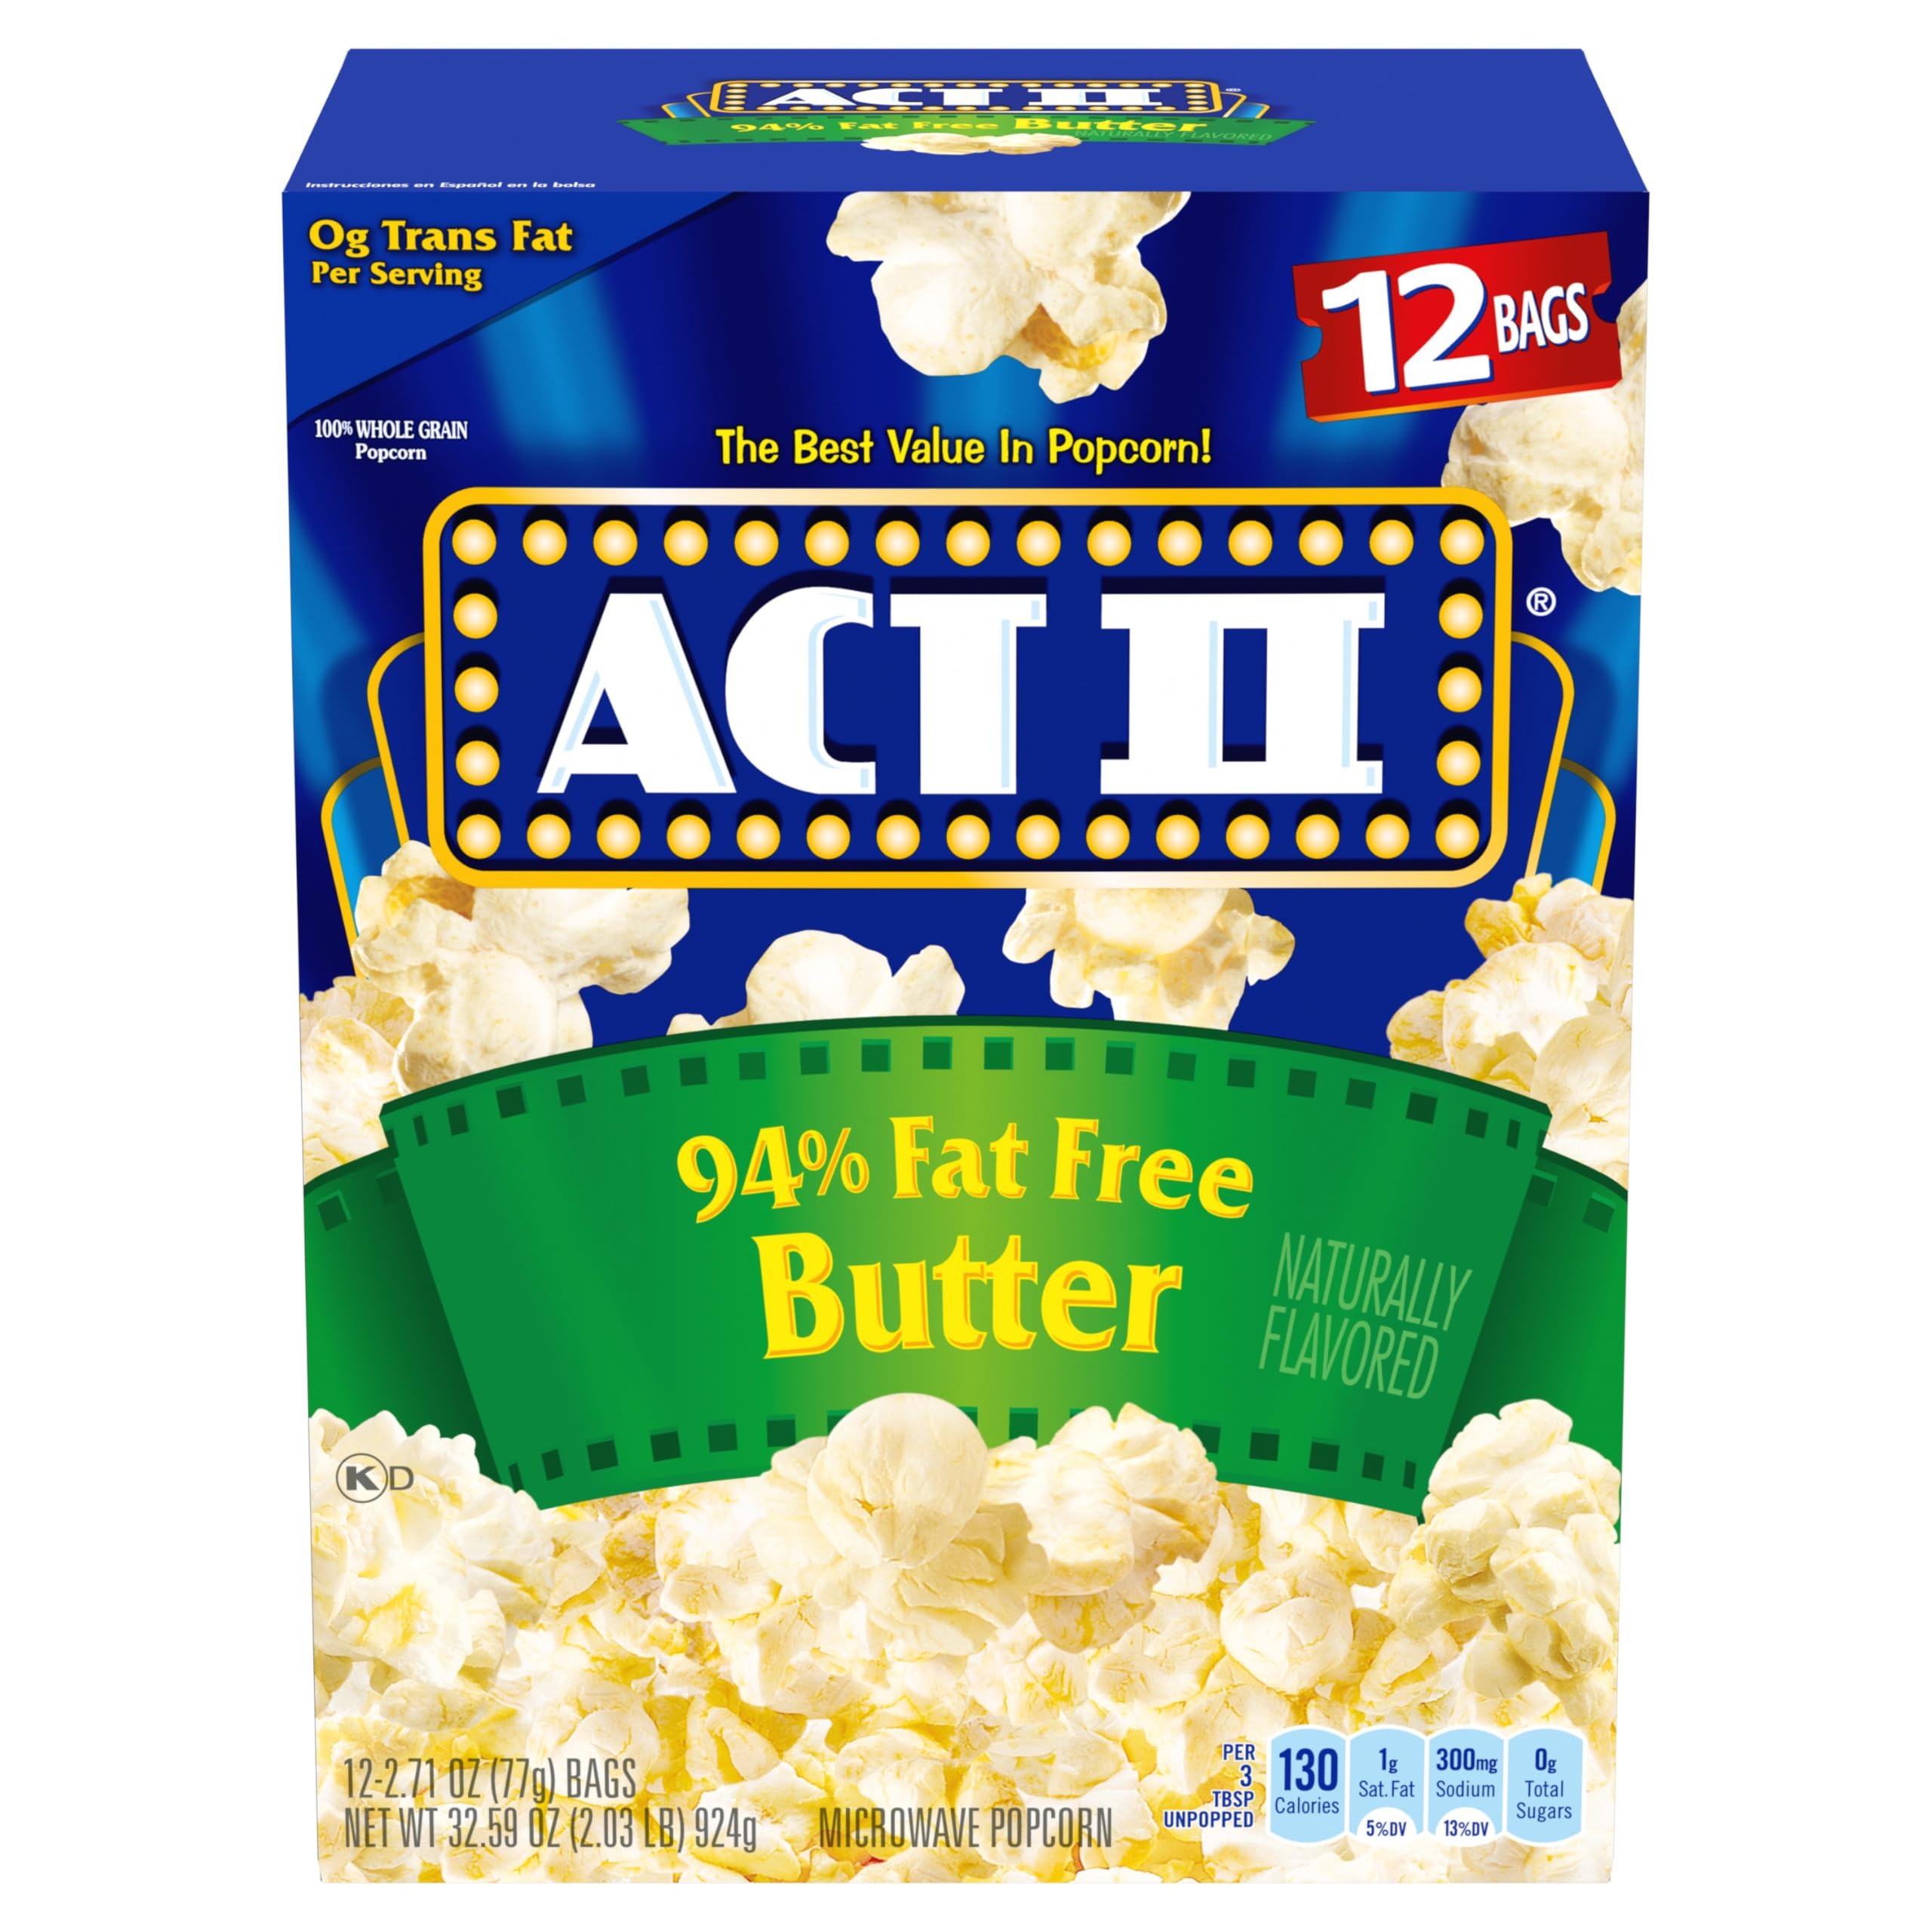
Item Name: ACT II 94% Fat Free Butter Popcorn, 2.71 oz (12 ct)
Bullet Point 1: Contains twelve 2.71 oz. bags of ACT II 94% Fat Free Butter Microwave Popcorn
Bullet Point 2: 94% fat free
Bullet Point 3: Butter flavored popcorn
Bullet Point 4: Great midday snack
Bullet Point 5: 0 g trans fat per serving
Value: 32.59
Unit: Ounce

Price: 5.27